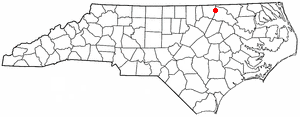
Littleton est une ville américaine située dans le comté de Halifax dans l'État de Caroline du Nord. En 2010, sa population était de 674 habitants.